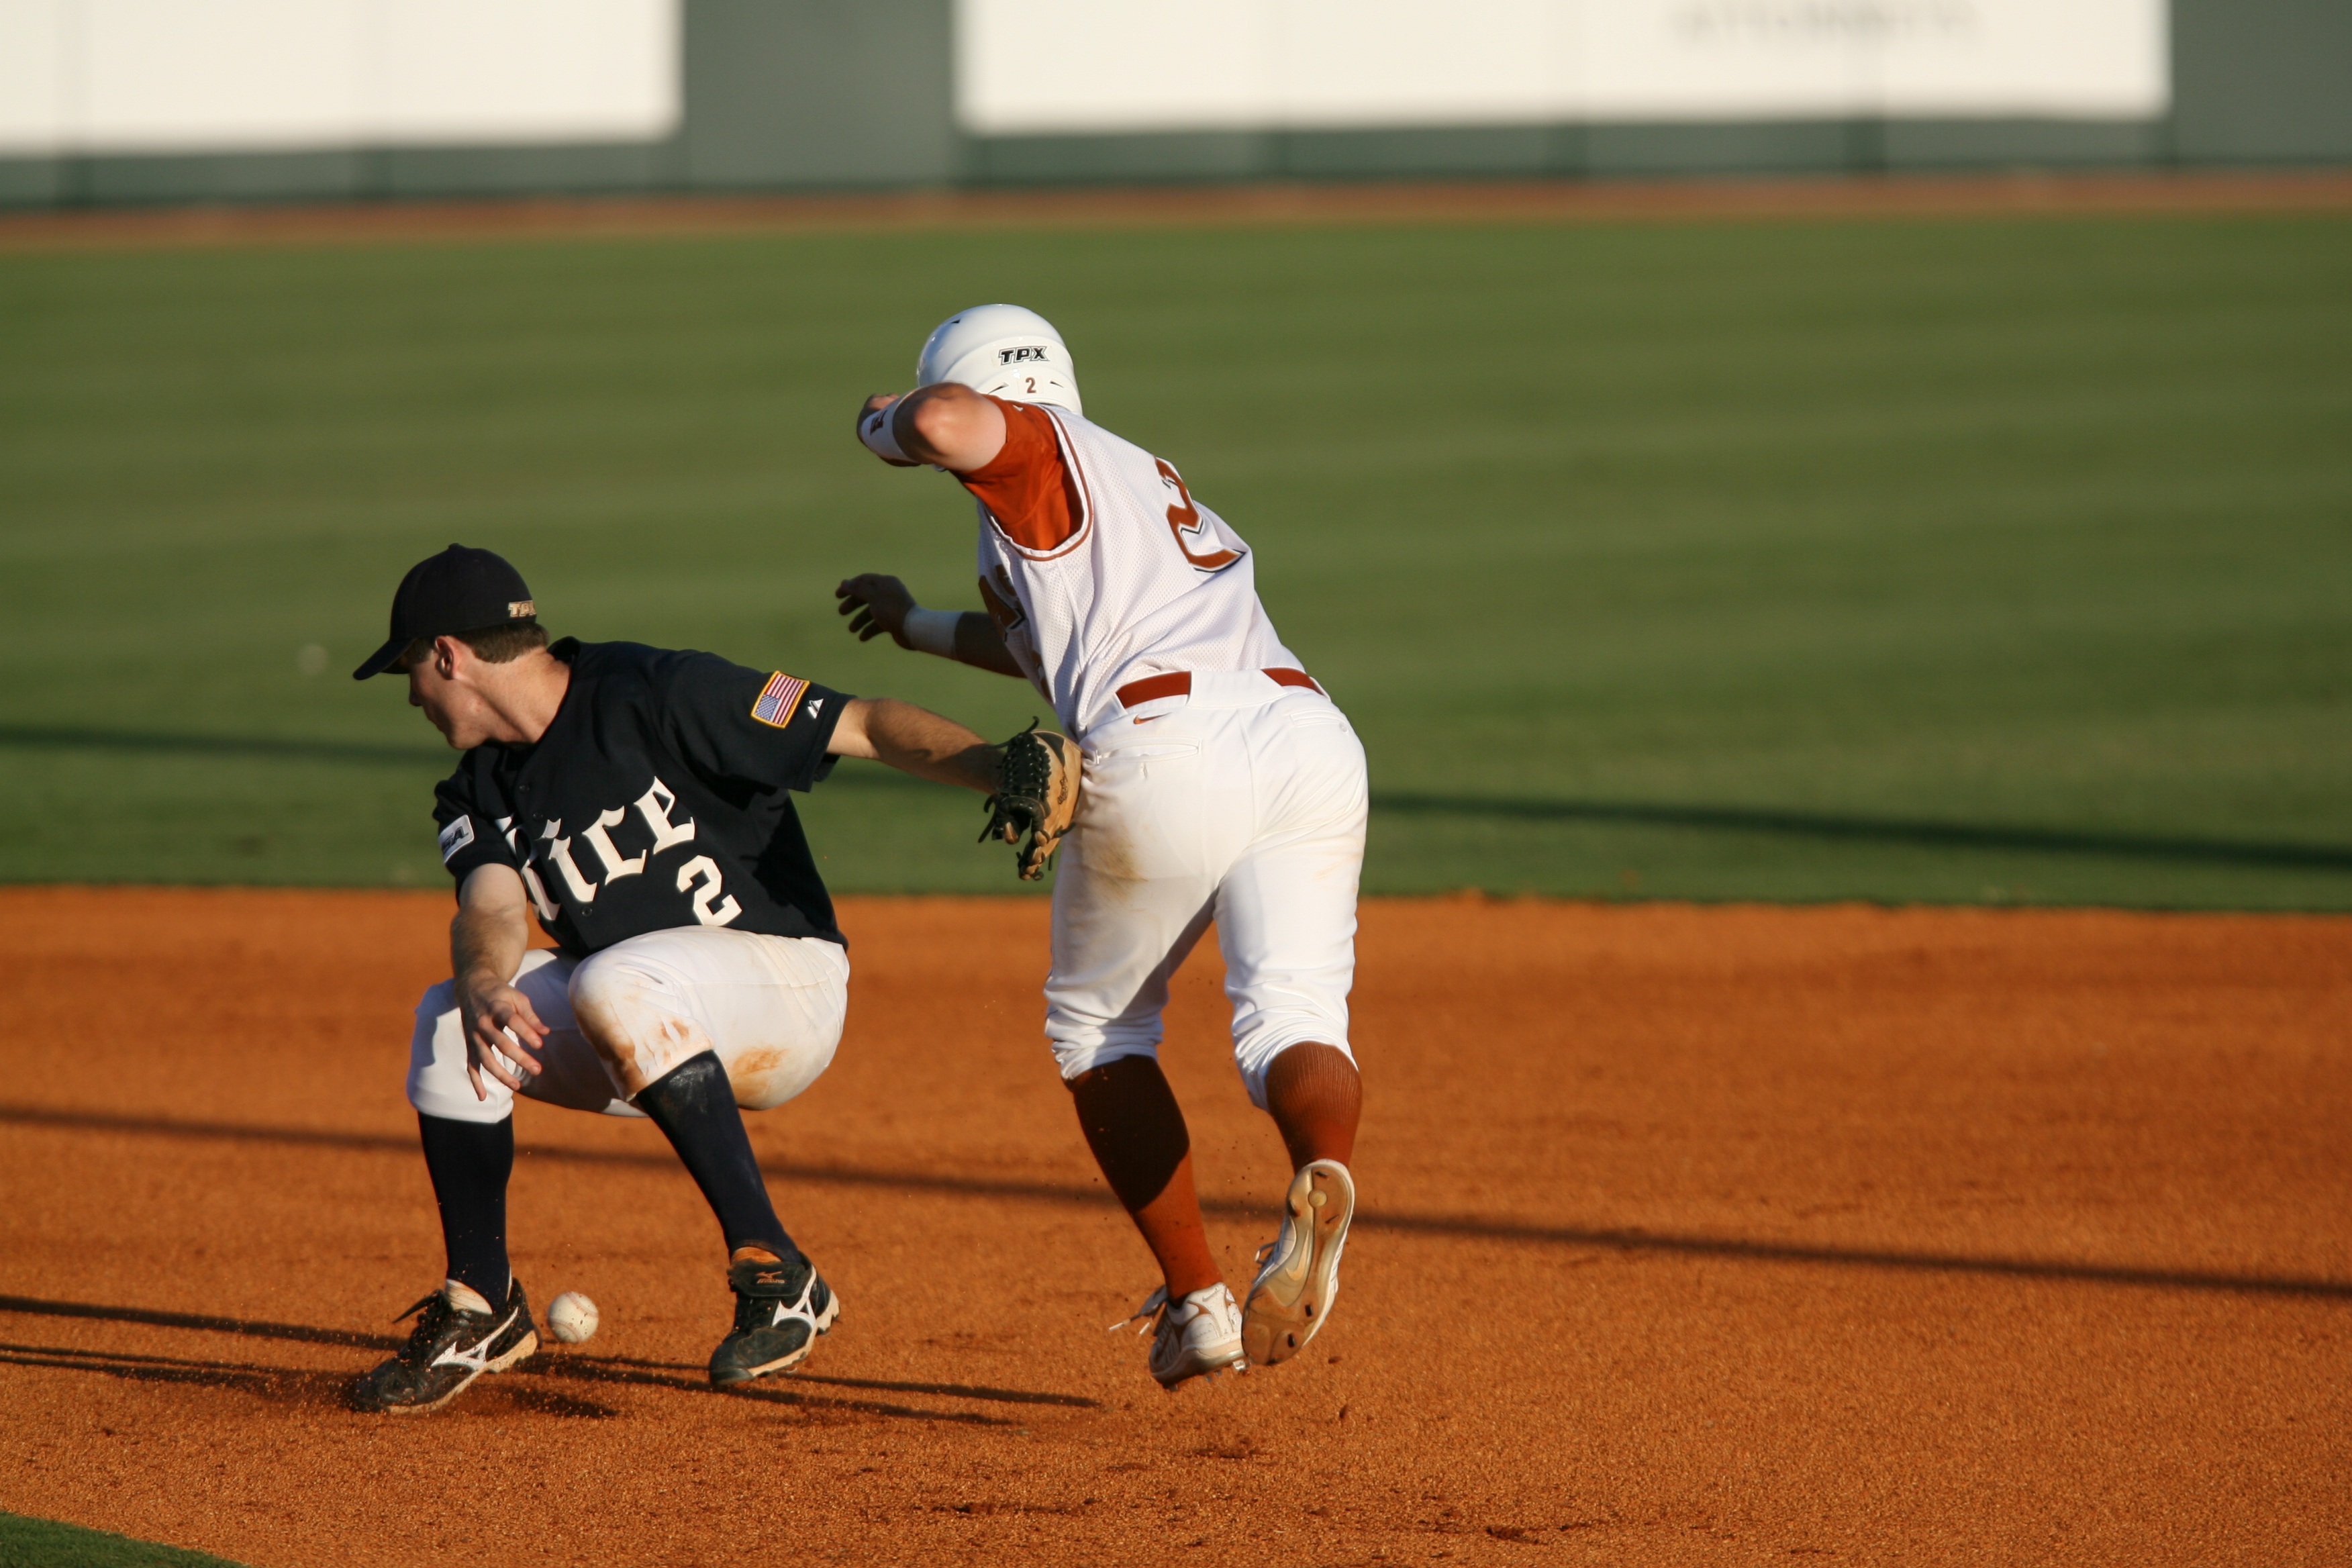
baseball, sport, runner, baseball field, pitch, competition, sports, pitcher, tournament, baseball player, hit, softball, ball game, team sport, infielder, baseball game, play at second, second baseman, college baseball, competition event, bat and ball games, baseball positions, college softball